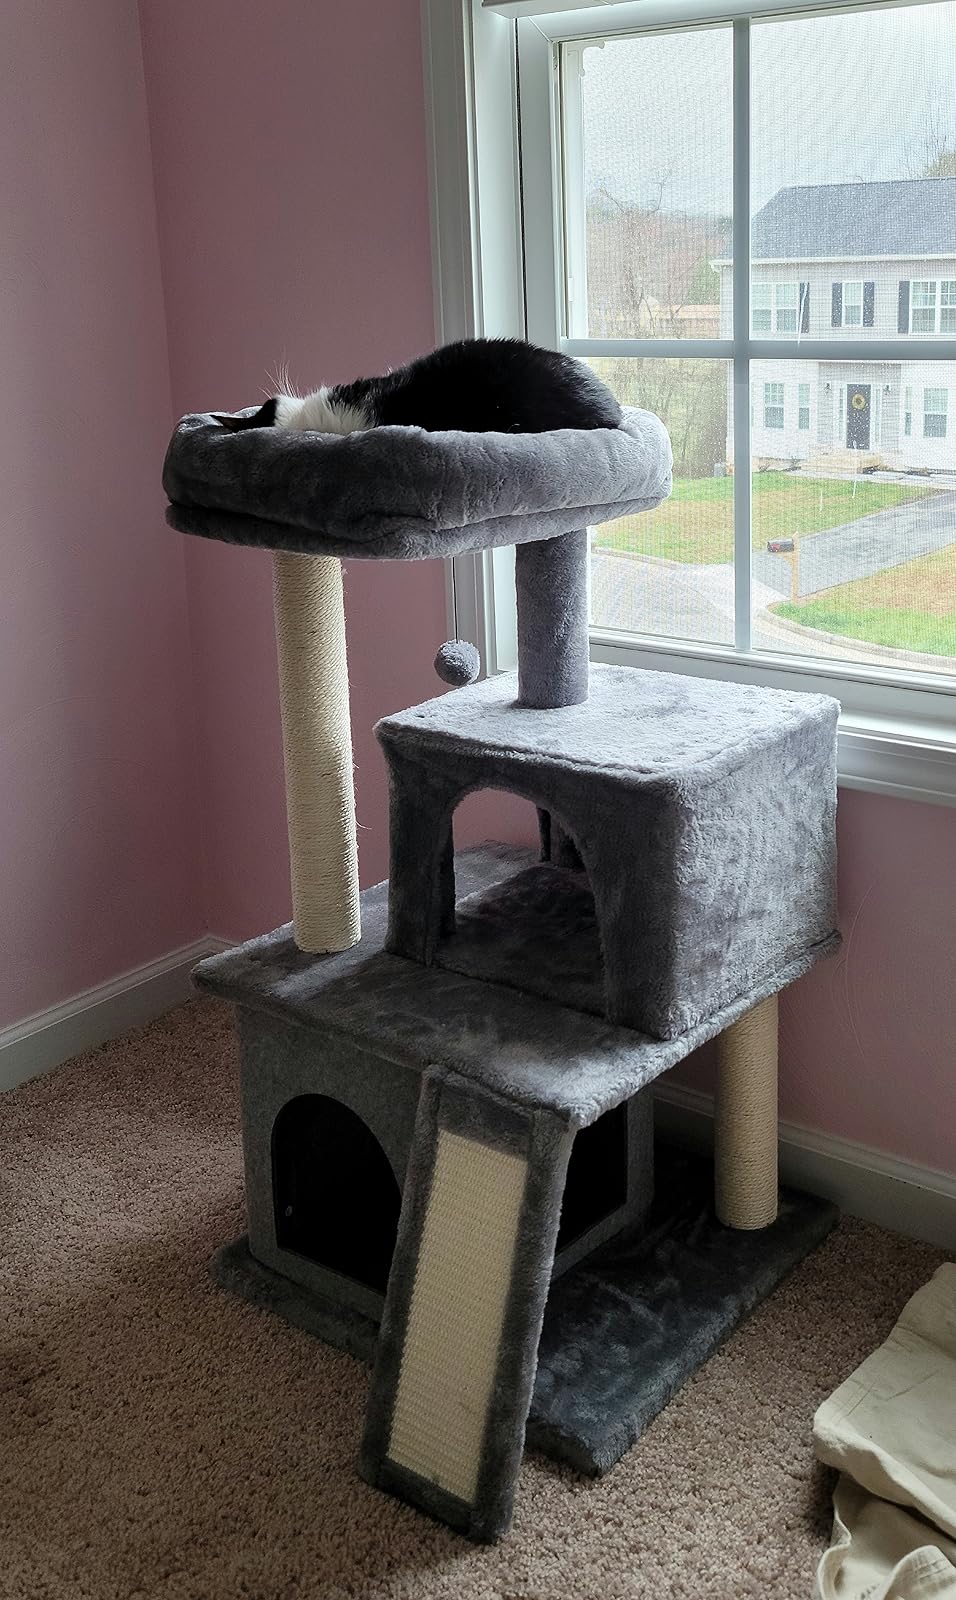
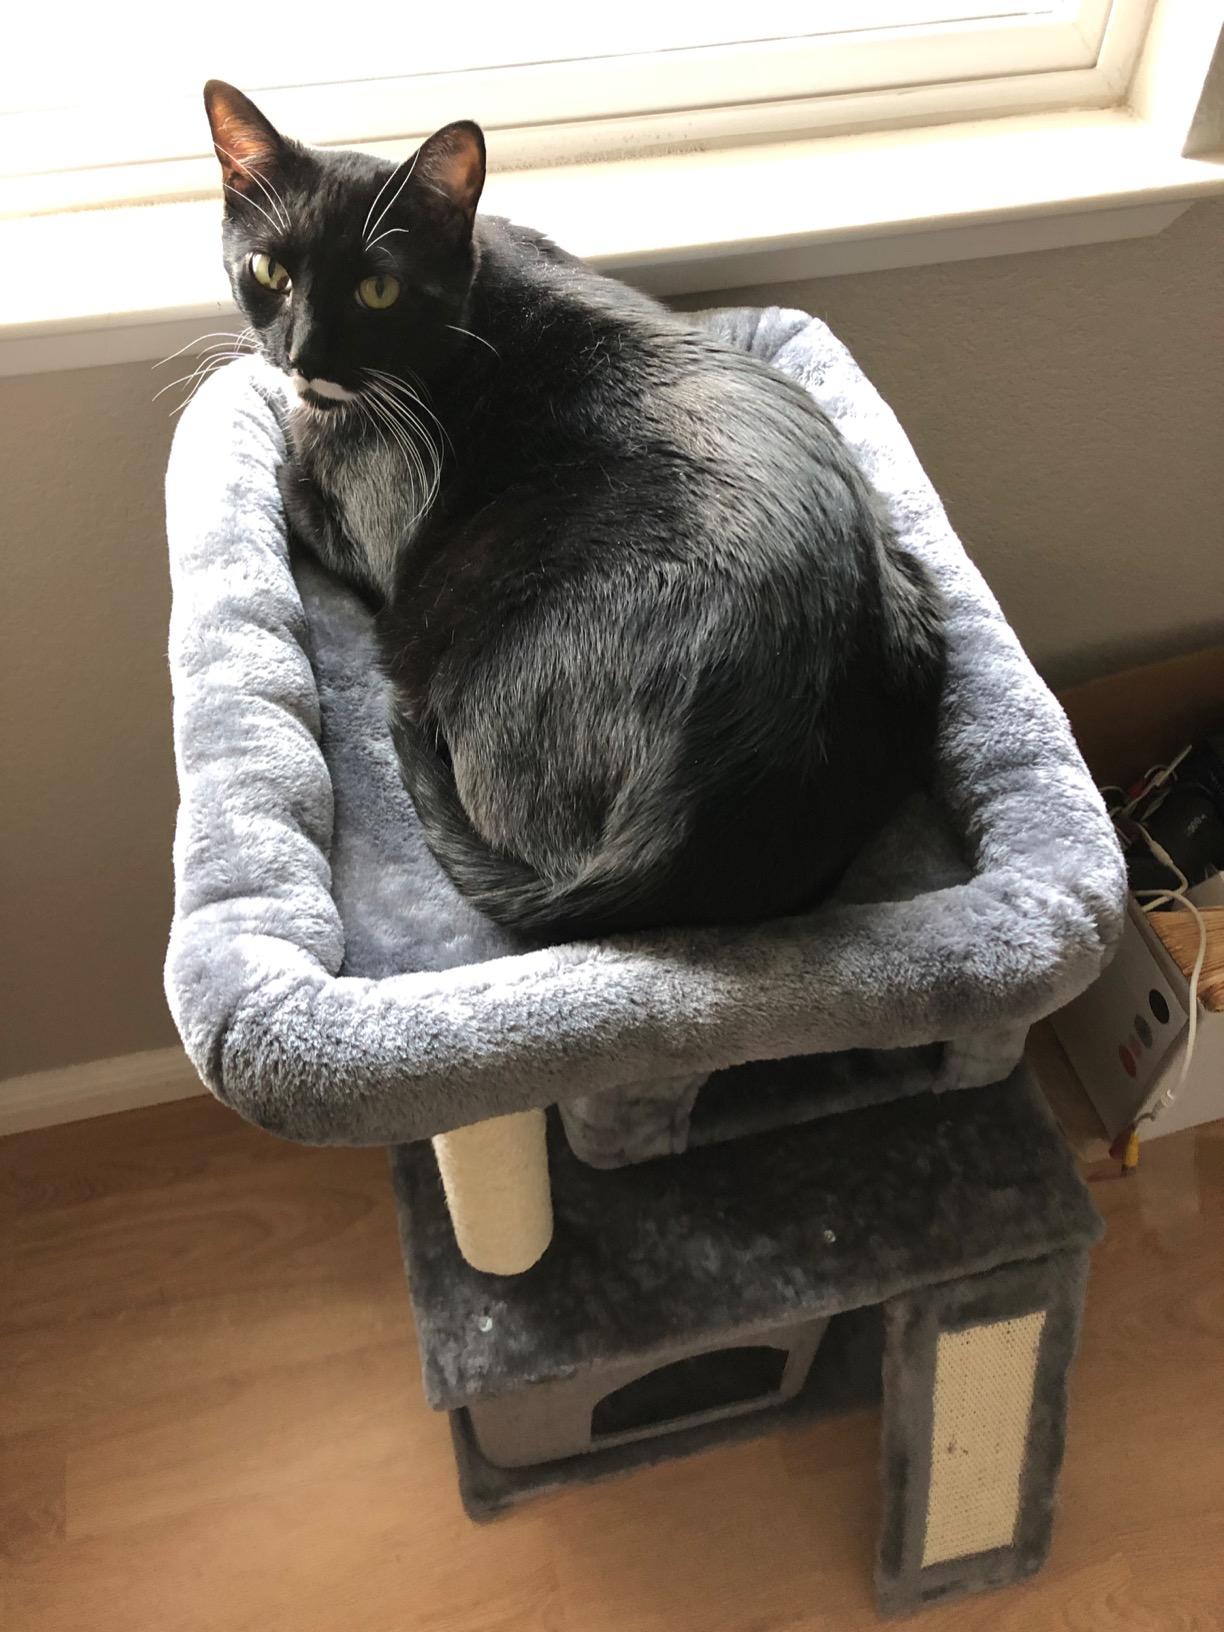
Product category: items_cat tree
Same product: yes